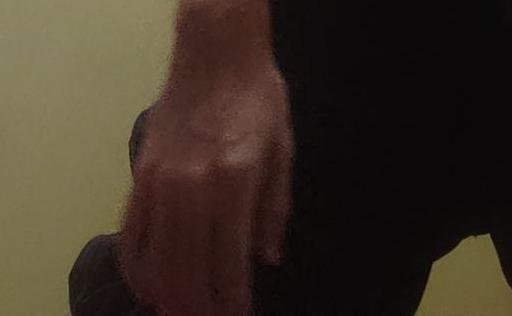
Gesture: no_gesture